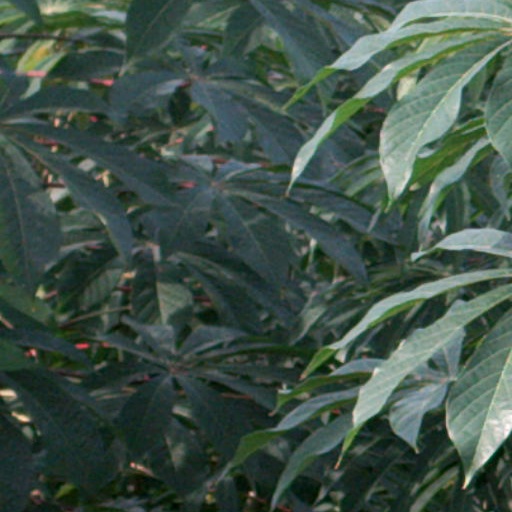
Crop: cassava